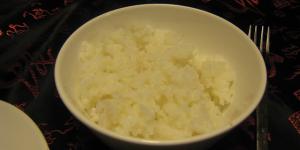
arroz chino al vapor